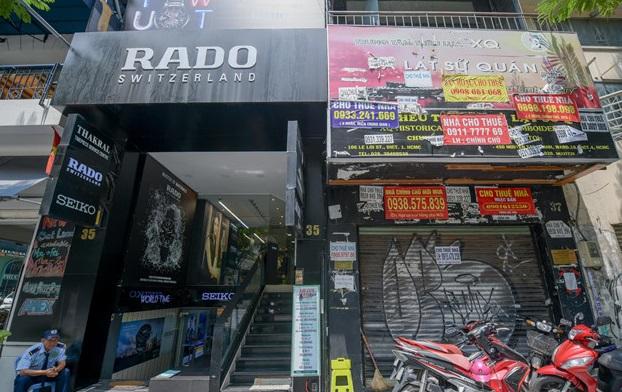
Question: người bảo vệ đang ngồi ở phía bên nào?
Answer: người bảo vệ ngồi phía bên trái